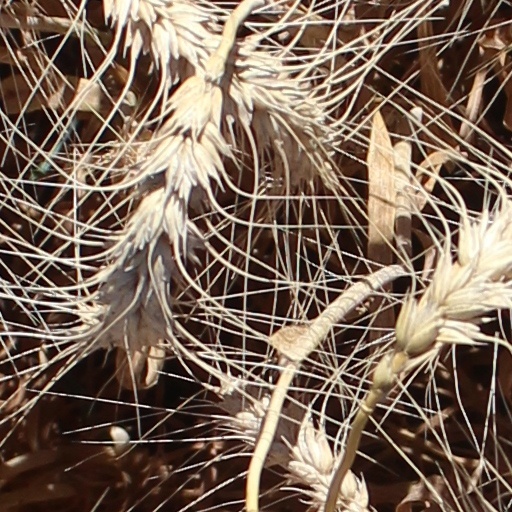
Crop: wheat